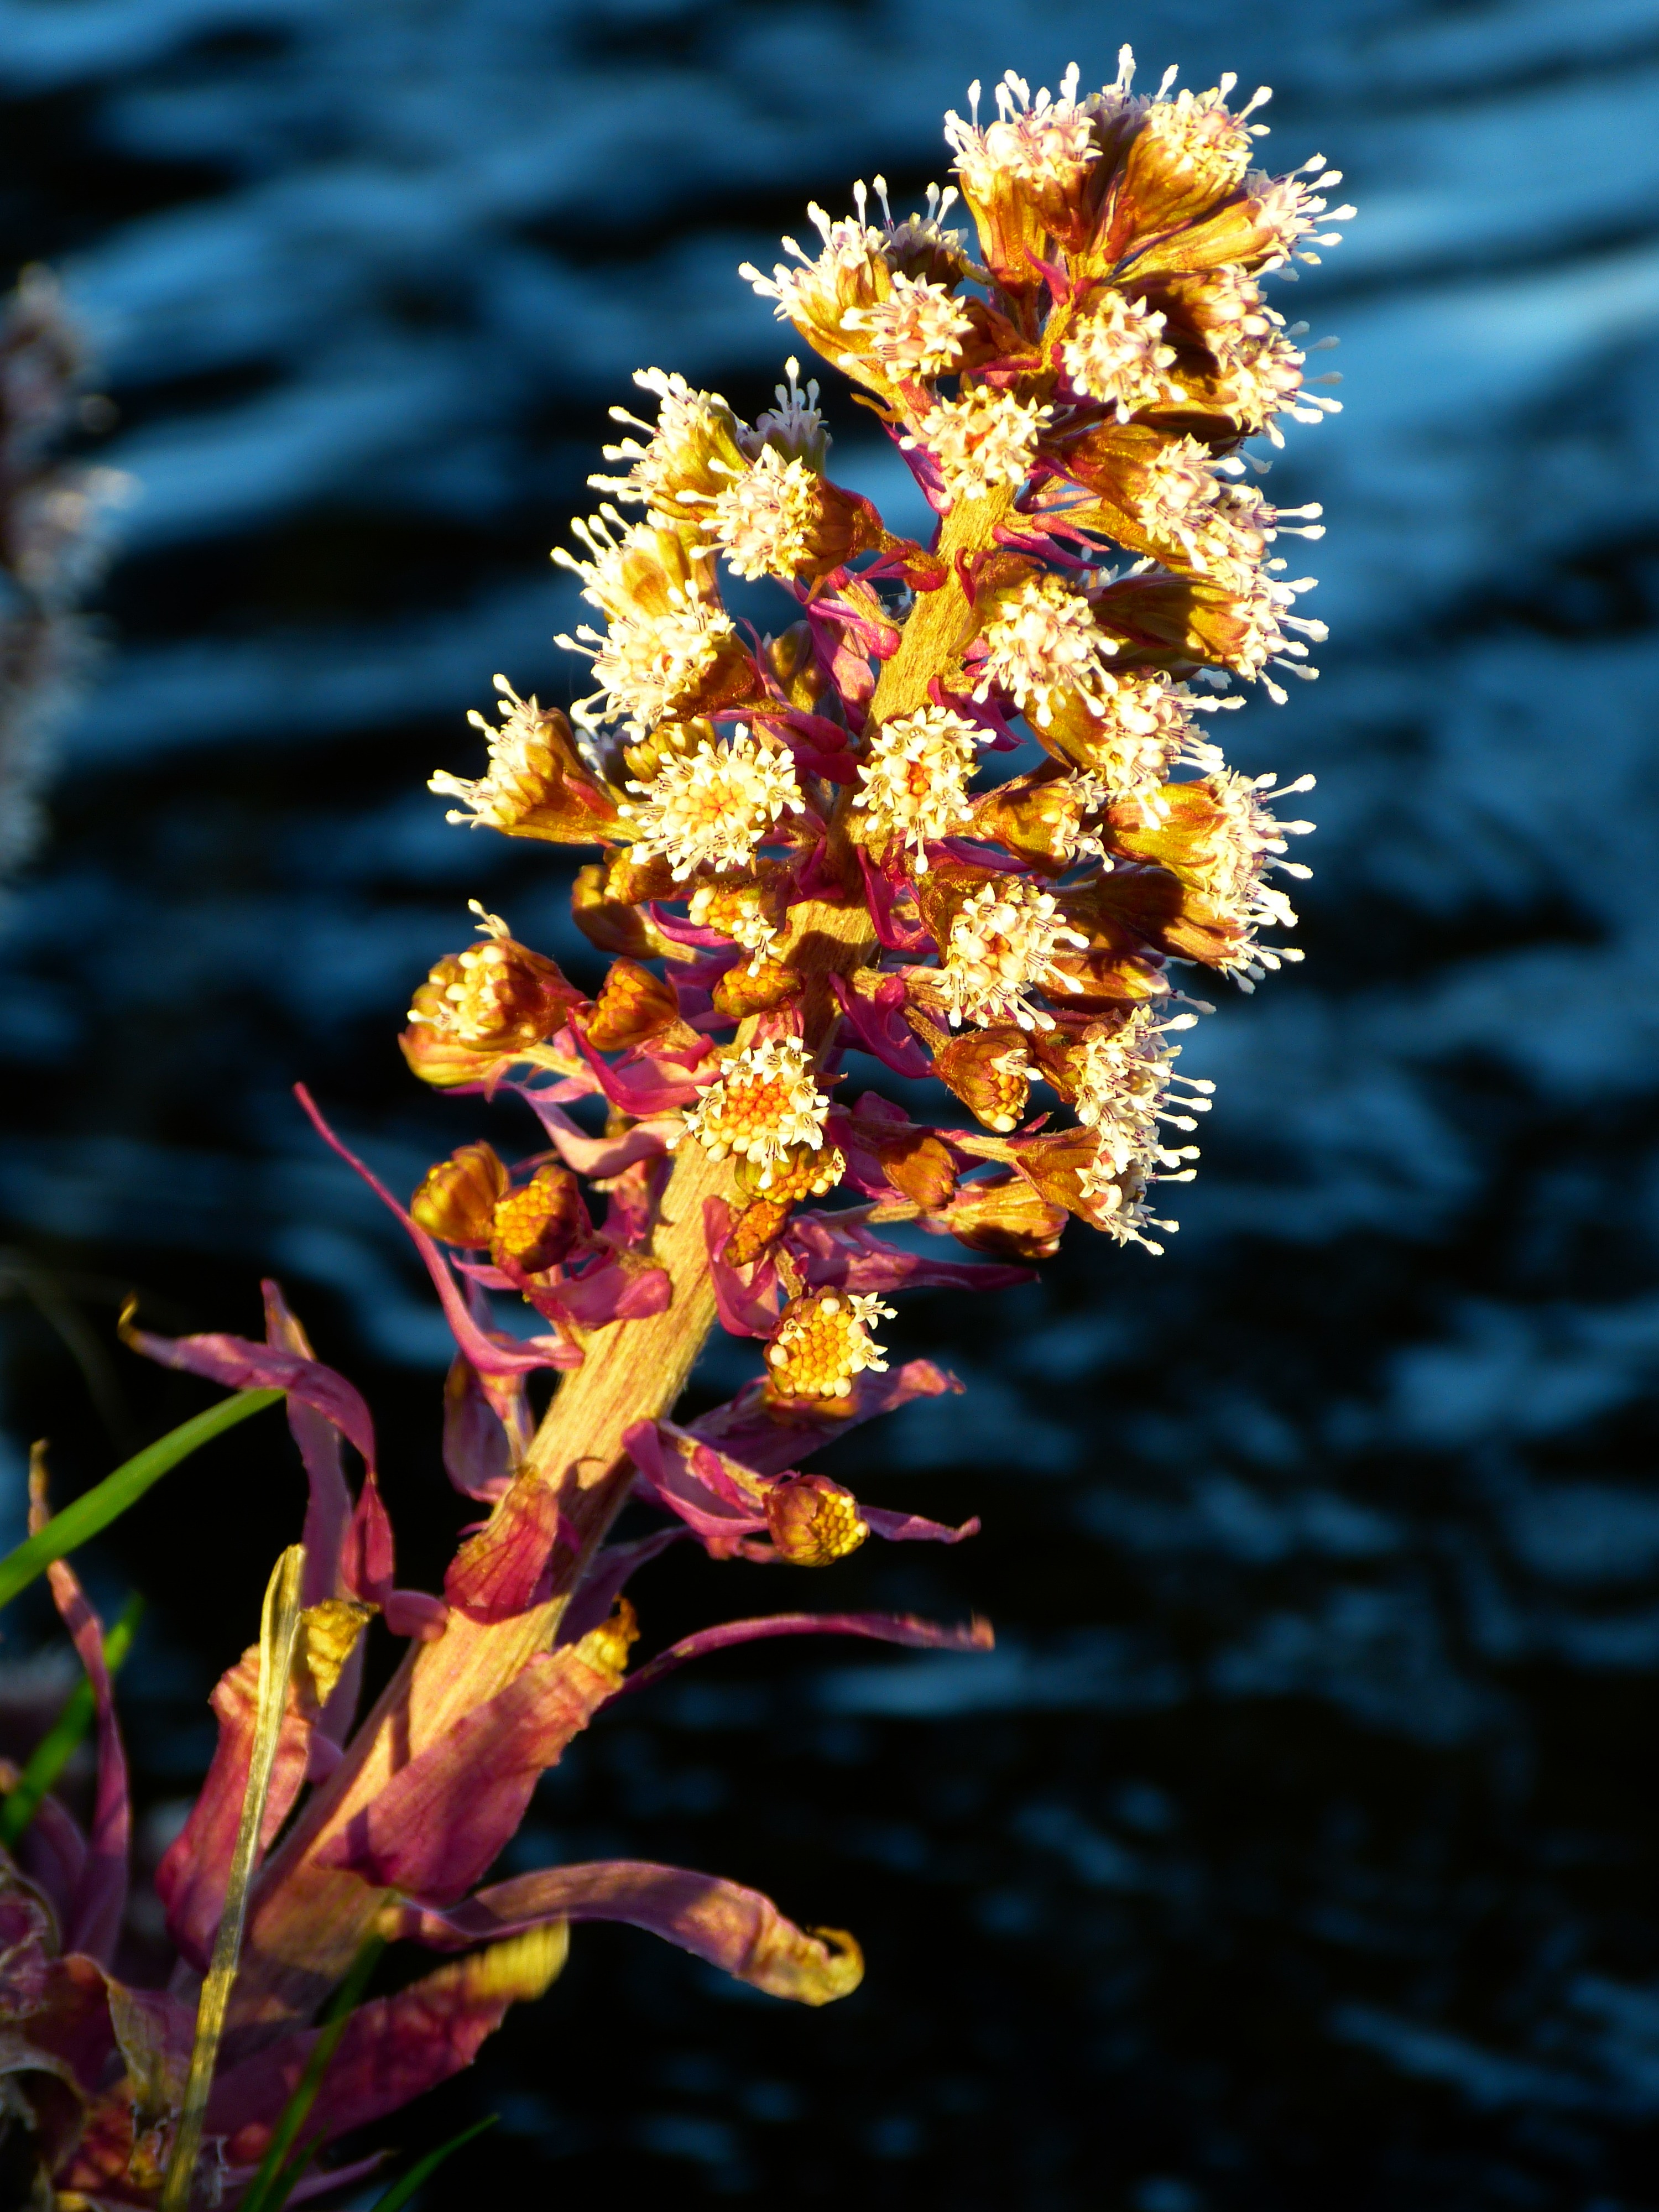
nature, branch, blossom, plant, leaf, flower, pollen, spring, autumn, botany, yellow, flora, wildflower, flowers, shrub, macro photography, flowering plant, butterbur, land plant, common butterbur, red butterbur